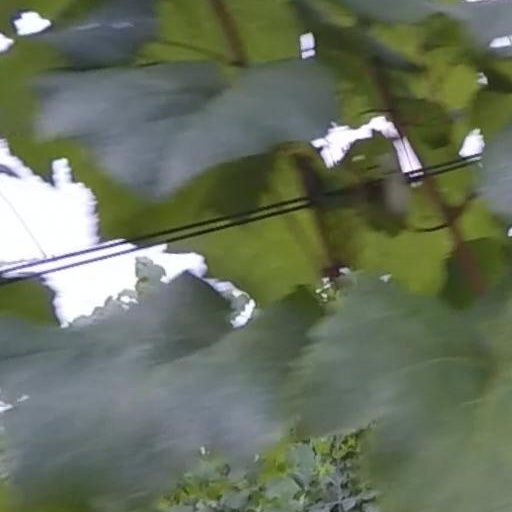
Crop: grape